Sainte-Cécile, Manche

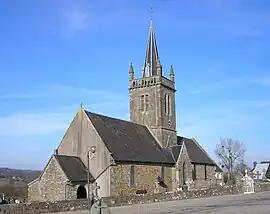
The church of Sainte-Cécile

Sainte-Cécile is a commune in the Manche department in Normandy in north-western France.